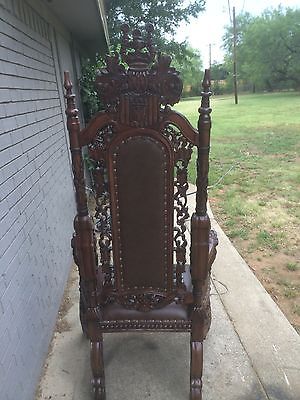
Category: chair